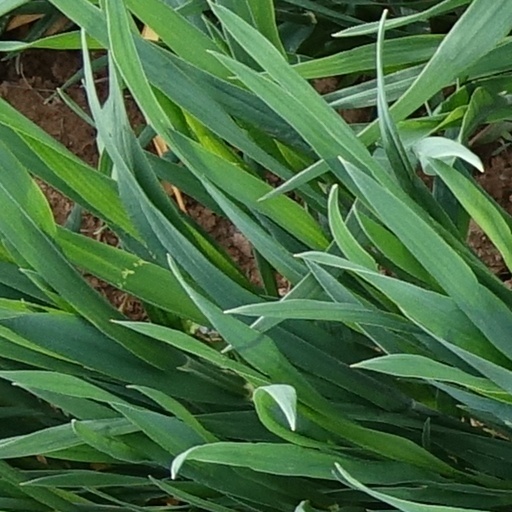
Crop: wheat